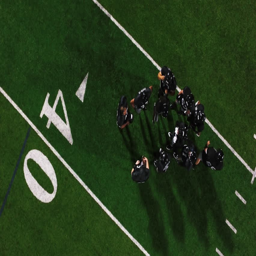
the camera spins from above as a football team in a huddle gets hyped and runs onto the field